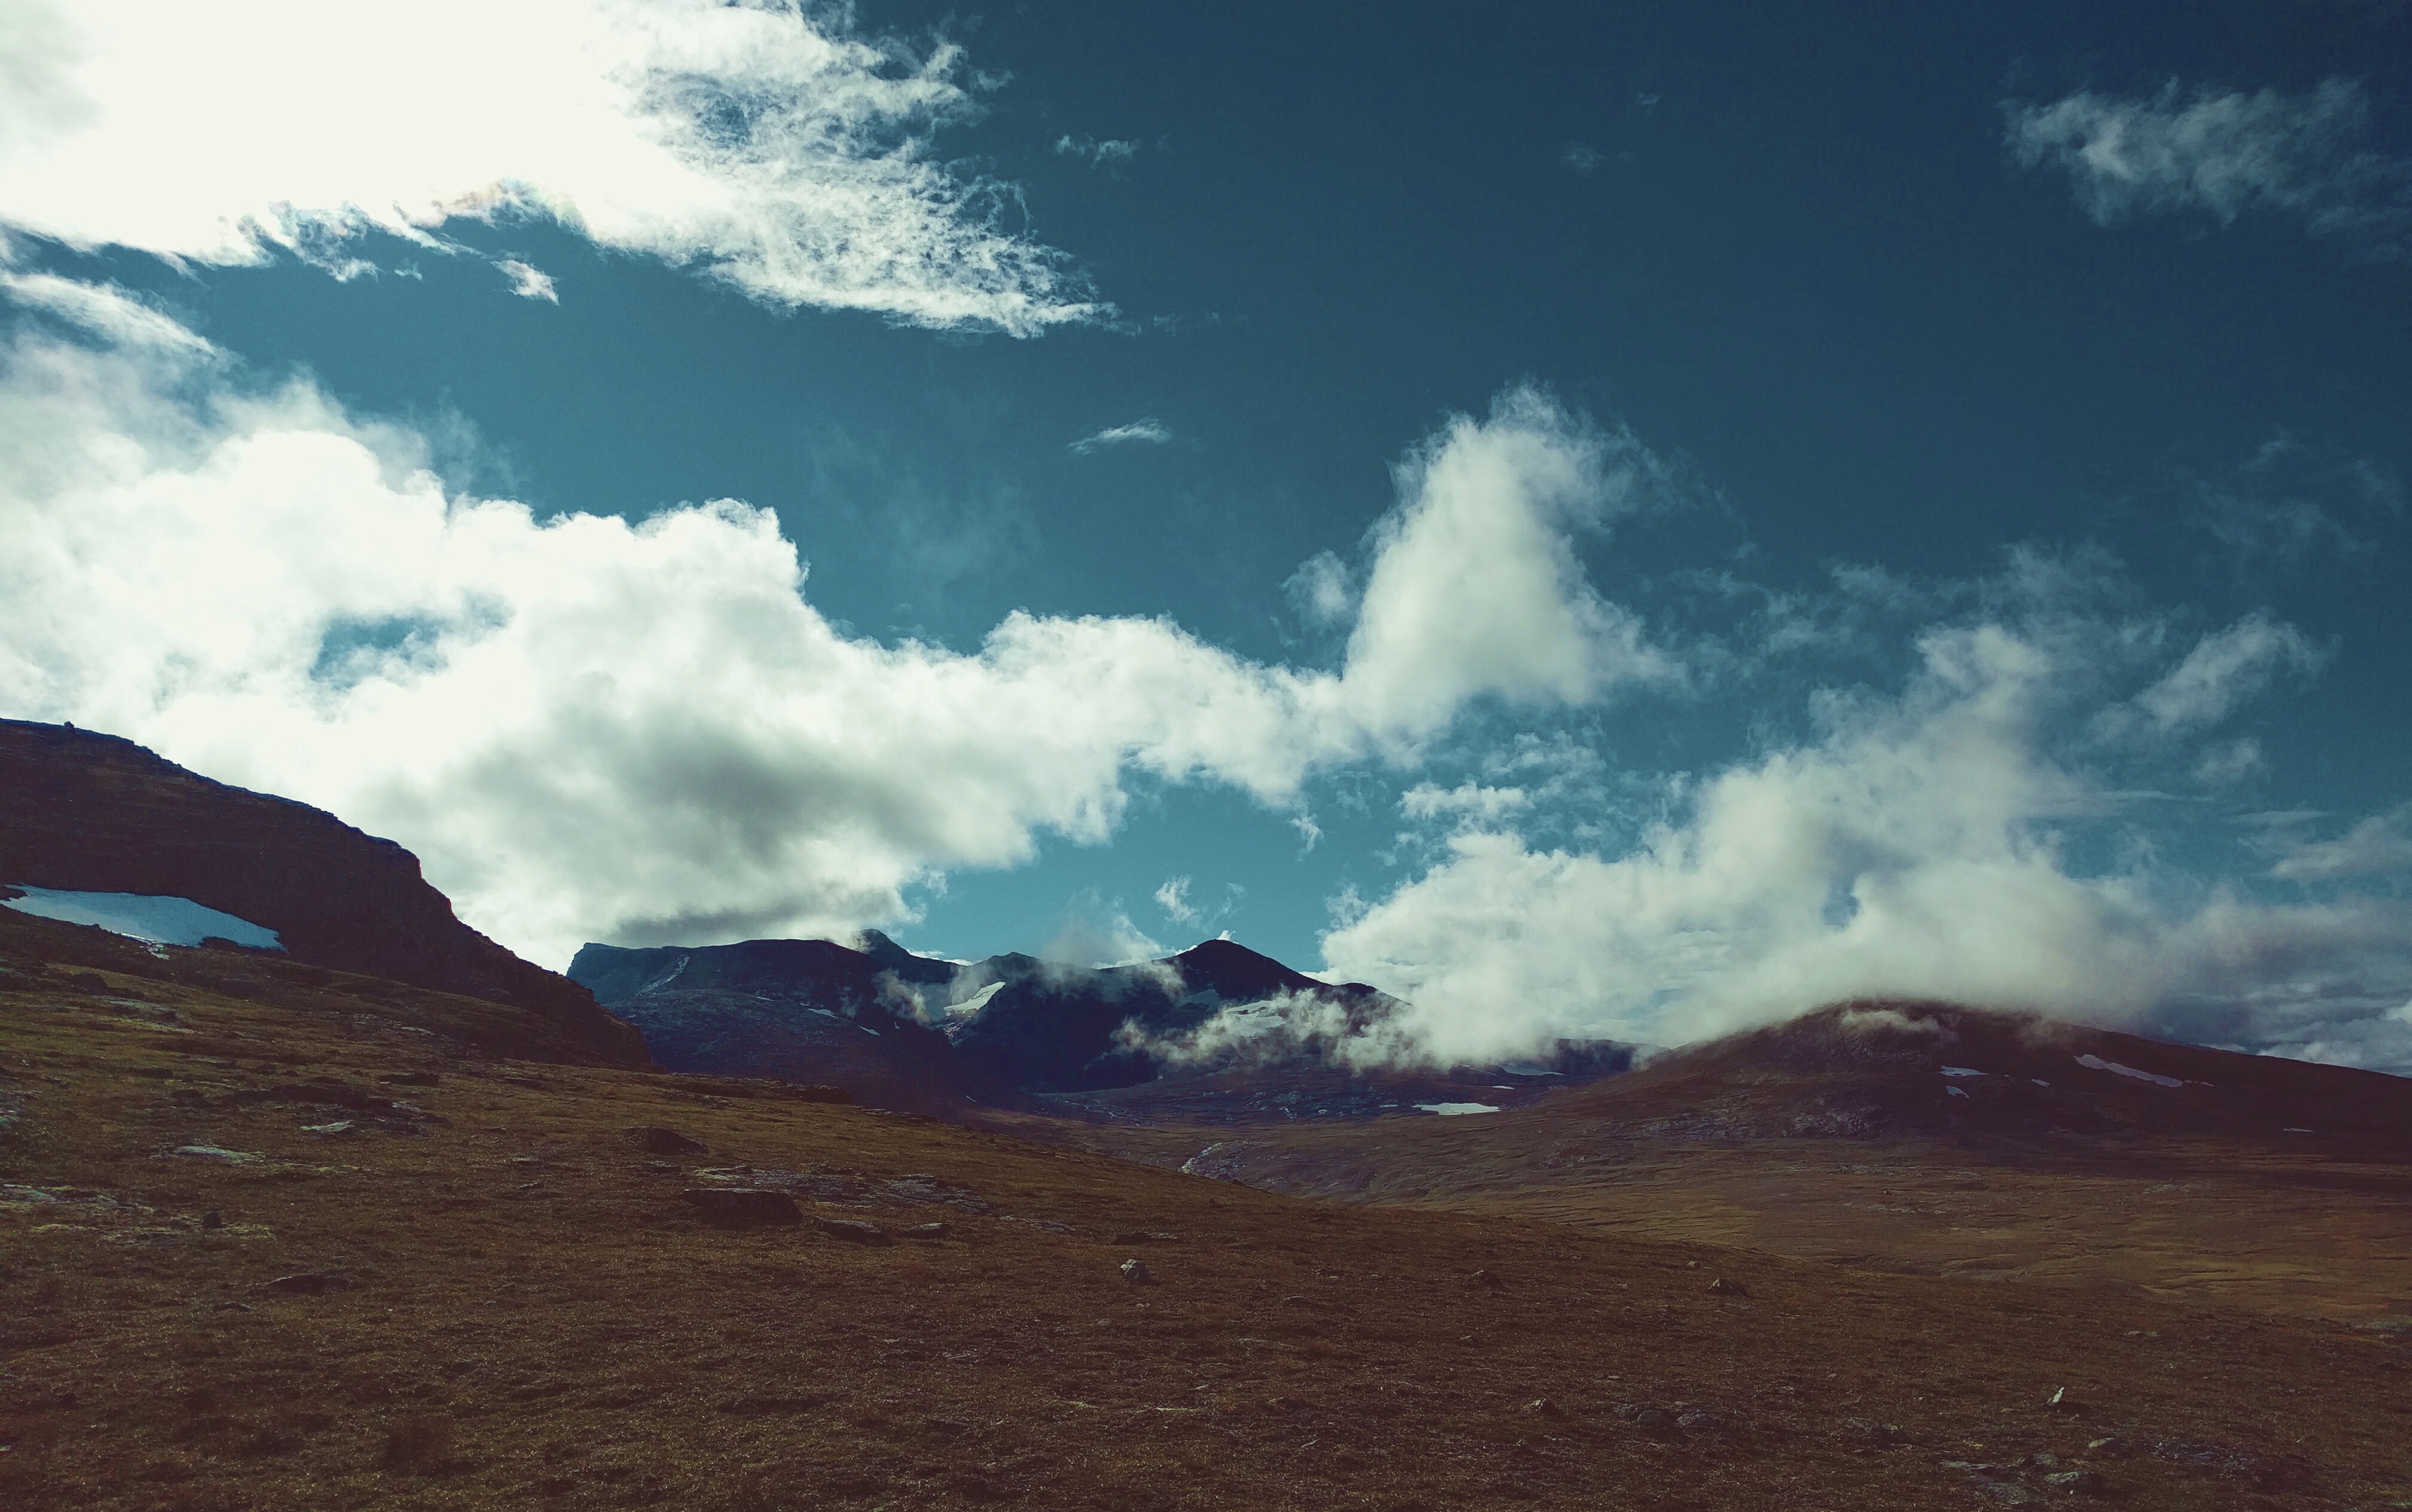
landscape, horizon, mountain, cloud, sky, morning, hill, dawn, mountain range, dusk, plain, plateau, landform, meteorological phenomenon, geographical feature, atmospheric phenomenon, mountainous landforms